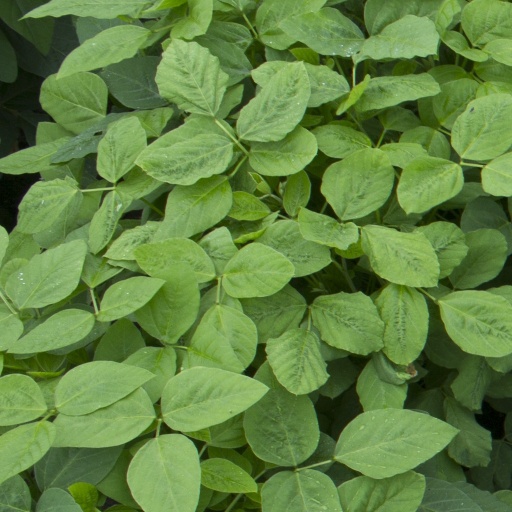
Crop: soybean